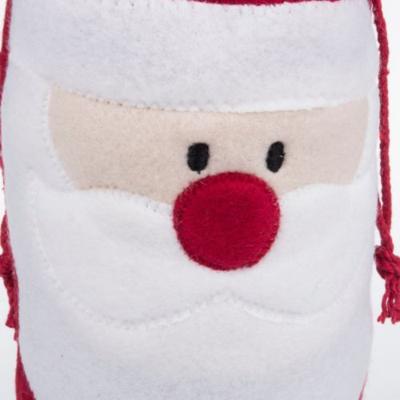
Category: table